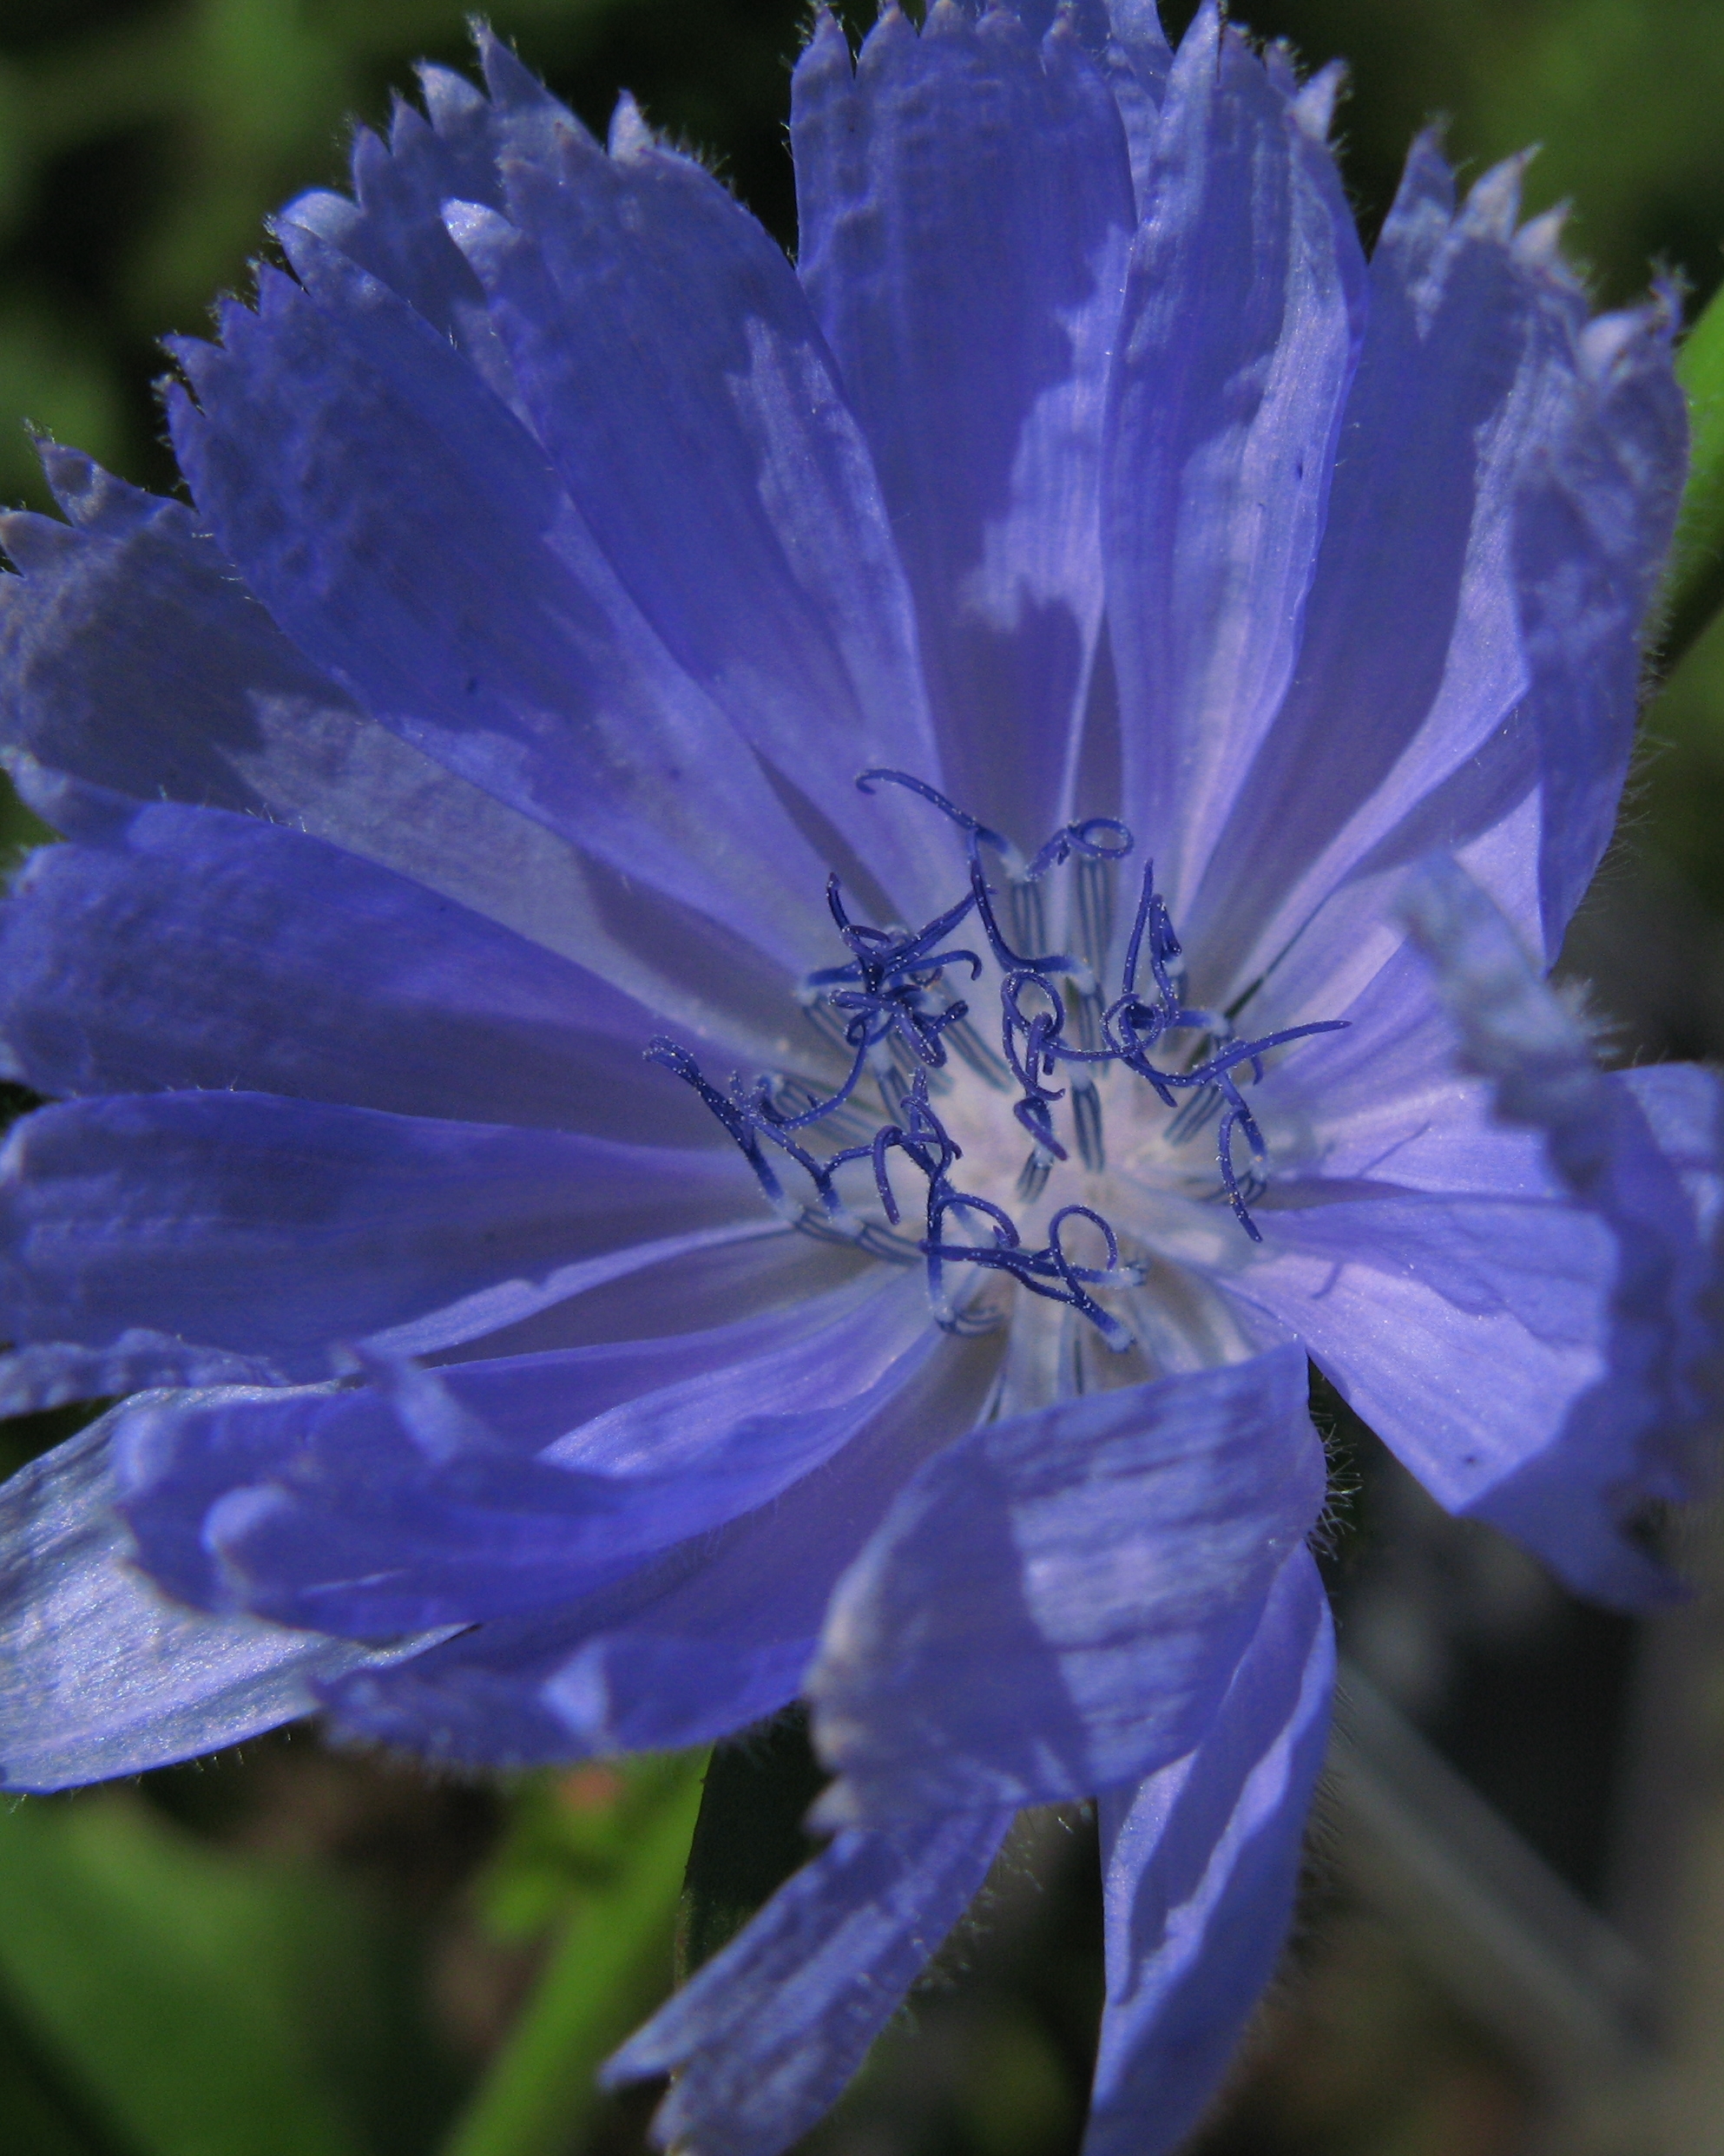
blossom, plant, flower, petal, food, high, herb, produce, vegetable, blue, flora, wildflower, hires, hi, res, g7, themacrogroup, chicory, macro photography, cichorium, intybus, flowering plant, land plant, leaf vegetable